Ferrari F116/F133 engine

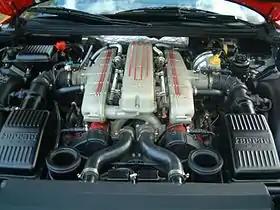
Ferrari 550 Maranello engine, type F133A

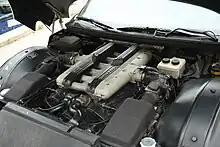
Type F116 engine in Ferrari 456

The F116 engine family is a series of 65° DOHC V12 petrol engines produced by Ferrari between 1992 and 2011. Introduced with the 456 GT, this engine had a displacement of 5.5 L and was a fresh new design which replaced the previous Colombo-derived "F101" 60° V12 engines used in Ferrari 412 four-seater.